Harish Kumar (actor)

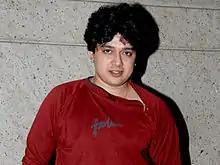
Kumar in 2011

Harish Kumar (born 1 August 1975) is an Indian actor and film producer. He is known for his works in Telugu and Hindi movies, including "Prem Qaidi", "Coolie No. 1", "Tirangaa", "Prema Khaidi", "Kranti Kshetra", "" and "Daisy". He has won two Nandi Awards.